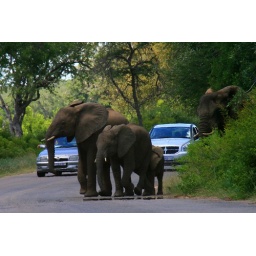
An Elephant family cross the road from Skukuza to Crocodile Bridge in the Kruger National Park, South Africa.